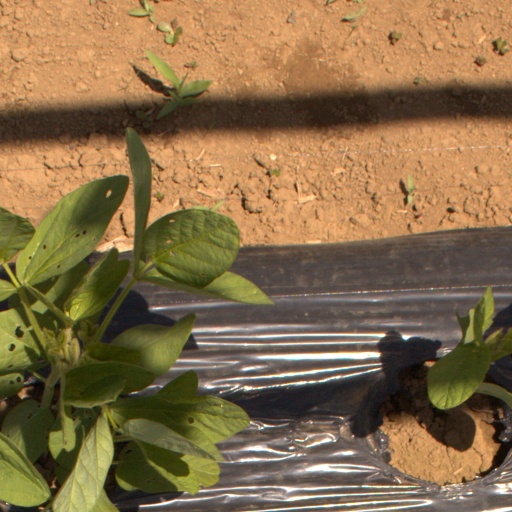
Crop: Jerusalem artichoke